Prince Louis Ferdinand of Prussia (1772–1806)

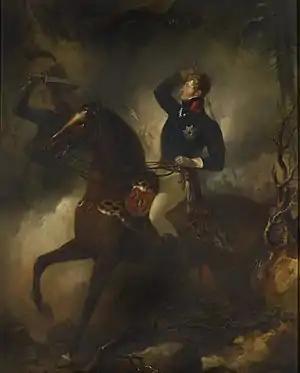
"The Death of Prince Louis Ferdinand of Prussia", by Peter Edward Stroehling

Louis Ferdinand participated in the French Revolutionary Wars, fighting in the War of the First Coalition in 1792 to 1794 near Longwy and Verdun, took part in the Valmy cannonade and was wounded during the Siege of Mainz. Newly promoted to major general, he took part in the Battle of Kaiserslautern in November 1793. On 23 February 1795 Louis Ferdinand was appointed chief of the “von Baden” infantry regiment. From the end of May 1796, he served as a brigadier to the corps of his cousin, which was intended to cover the demarcation line in Westphalia. On the occasion of the military review at Petershagen, Louis Ferdinand was promoted to lieutenant general on 2 June 1799, with a patent from 20 May 1799.